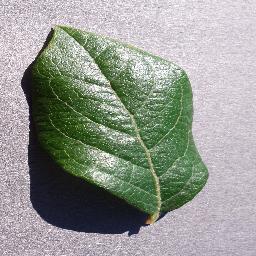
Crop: blueberry
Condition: healthy